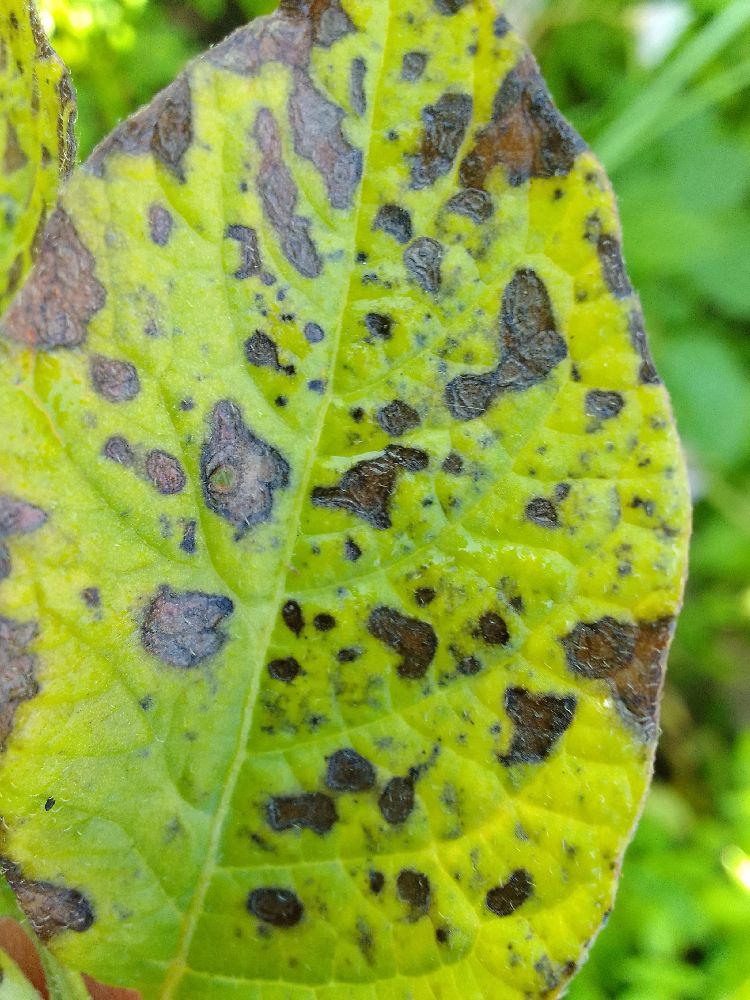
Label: Early blight